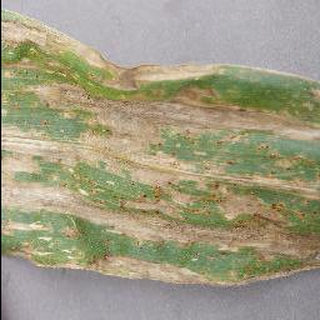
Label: corn_cercospora_leaf_spot